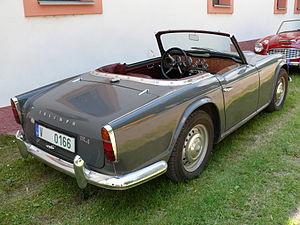
Les Triumph TR4 et Triumph TR4A sont des modèles d'automobile de la marque Triumph produites de 1961 à 1965 pour la TR4 et de 1965 à octobre 1967 pour la TR4 A. Elles succèdent aux rustiques Triumph TR2 et Triumph TR3, succès commercial des années 1950.